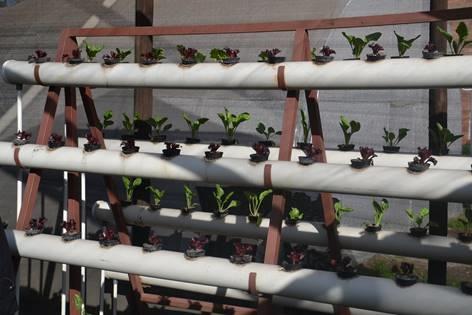
Mifumo ya kilimo cha kisasa isiyo na udongo, inatumia mabomba yanayopitisha maji yenye virutubisho.Mimea michanga inastawi kwenye mashimo, ikipata lishe ya kutosha.Huu ni mfumo bora wa kukuza mazao kwa ufanisi na kuokoa maji.